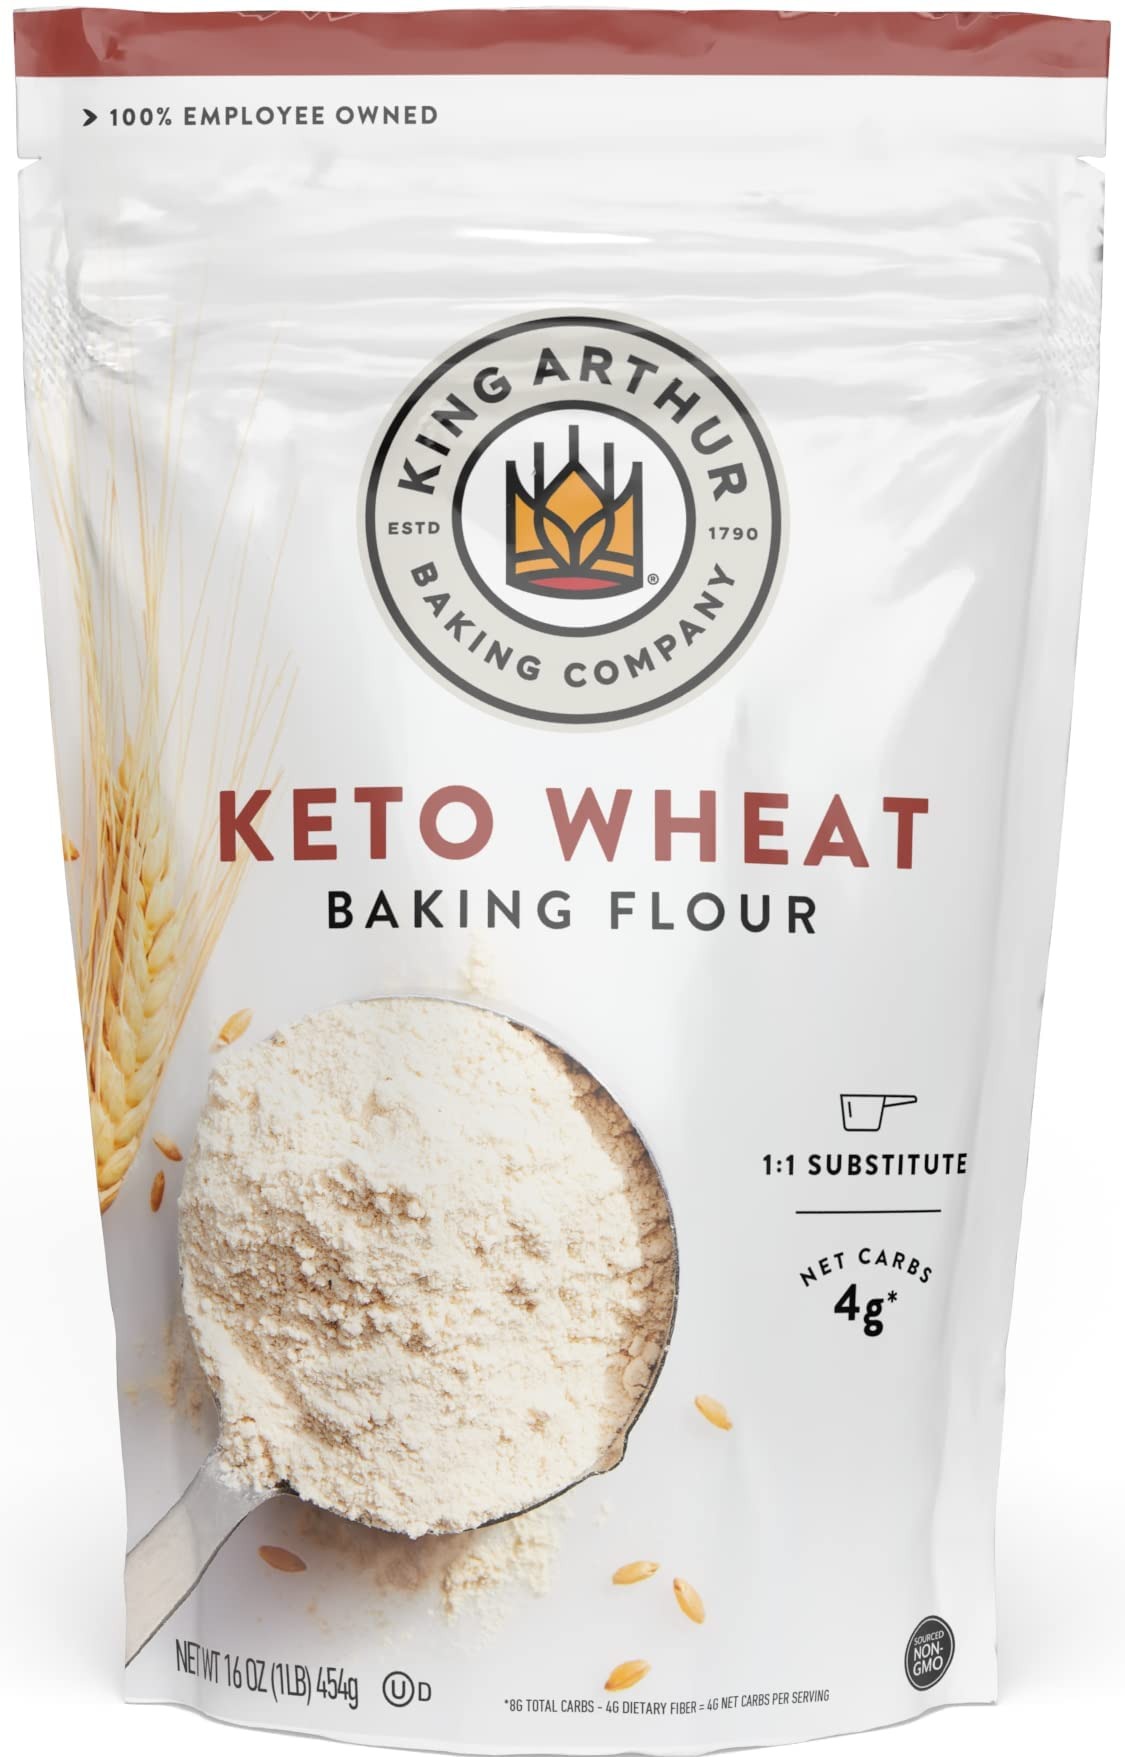
Item Name: King Arthur Keto Wheat Flour Blend: Low-Carb Baking Solution for Bread & More - Non-GMO, 1:1 All-Purpose Flour Substitute - 16 oz Resealable Bag - Perfect for Keto Diet & Reduced Carb Intake
Bullet Point 1: Low-Carb Baking: Only 4g net carbs per serving, making it ideal for keto diets and those reducing carb intake. Perfect as a bread flour for baking wheat bread, pizza crusts, and other yeasted goods without compromising on taste or texture.
Bullet Point 2: Versatile Substitute: 1:1 replacement for all purpose flour in your favorite recipes. Use King Arthur flour for baking, as a coating for meats and vegetables, or as a thickener for sauces and gravies - maintaining the wheat taste you love.
Bullet Point 3: High-Quality Ingredients: Made from whole wheat, our unique blend offers a nut-free alternative to common keto flour. Non-GMO Project Verified, ensuring you're getting a premium product without unwanted additives.
Bullet Point 4: Expertly Crafted: Formulated by professional bakers at King Arthur Baking, America's premier baking resource since 1790. Our keto whole wheat flour blend is designed to give you the best results in low-carb baking.
Bullet Point 5: Trusted Brand: King Arthur Baking Company, founded in 1790, is America's oldest flour company. As a 100% Employee-Owned business, we're committed to providing the highest quality baking products and inspiring recipes for our customers
Value: 16.0
Unit: Ounce

Price: 11.52